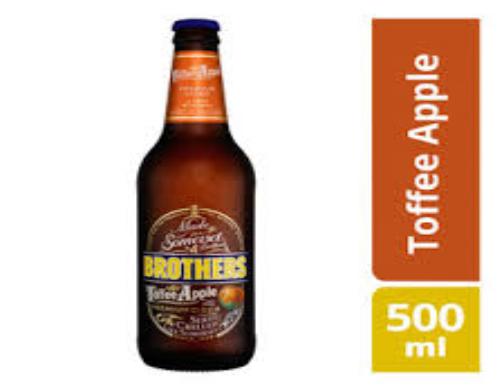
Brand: Brothers Cider
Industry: Food